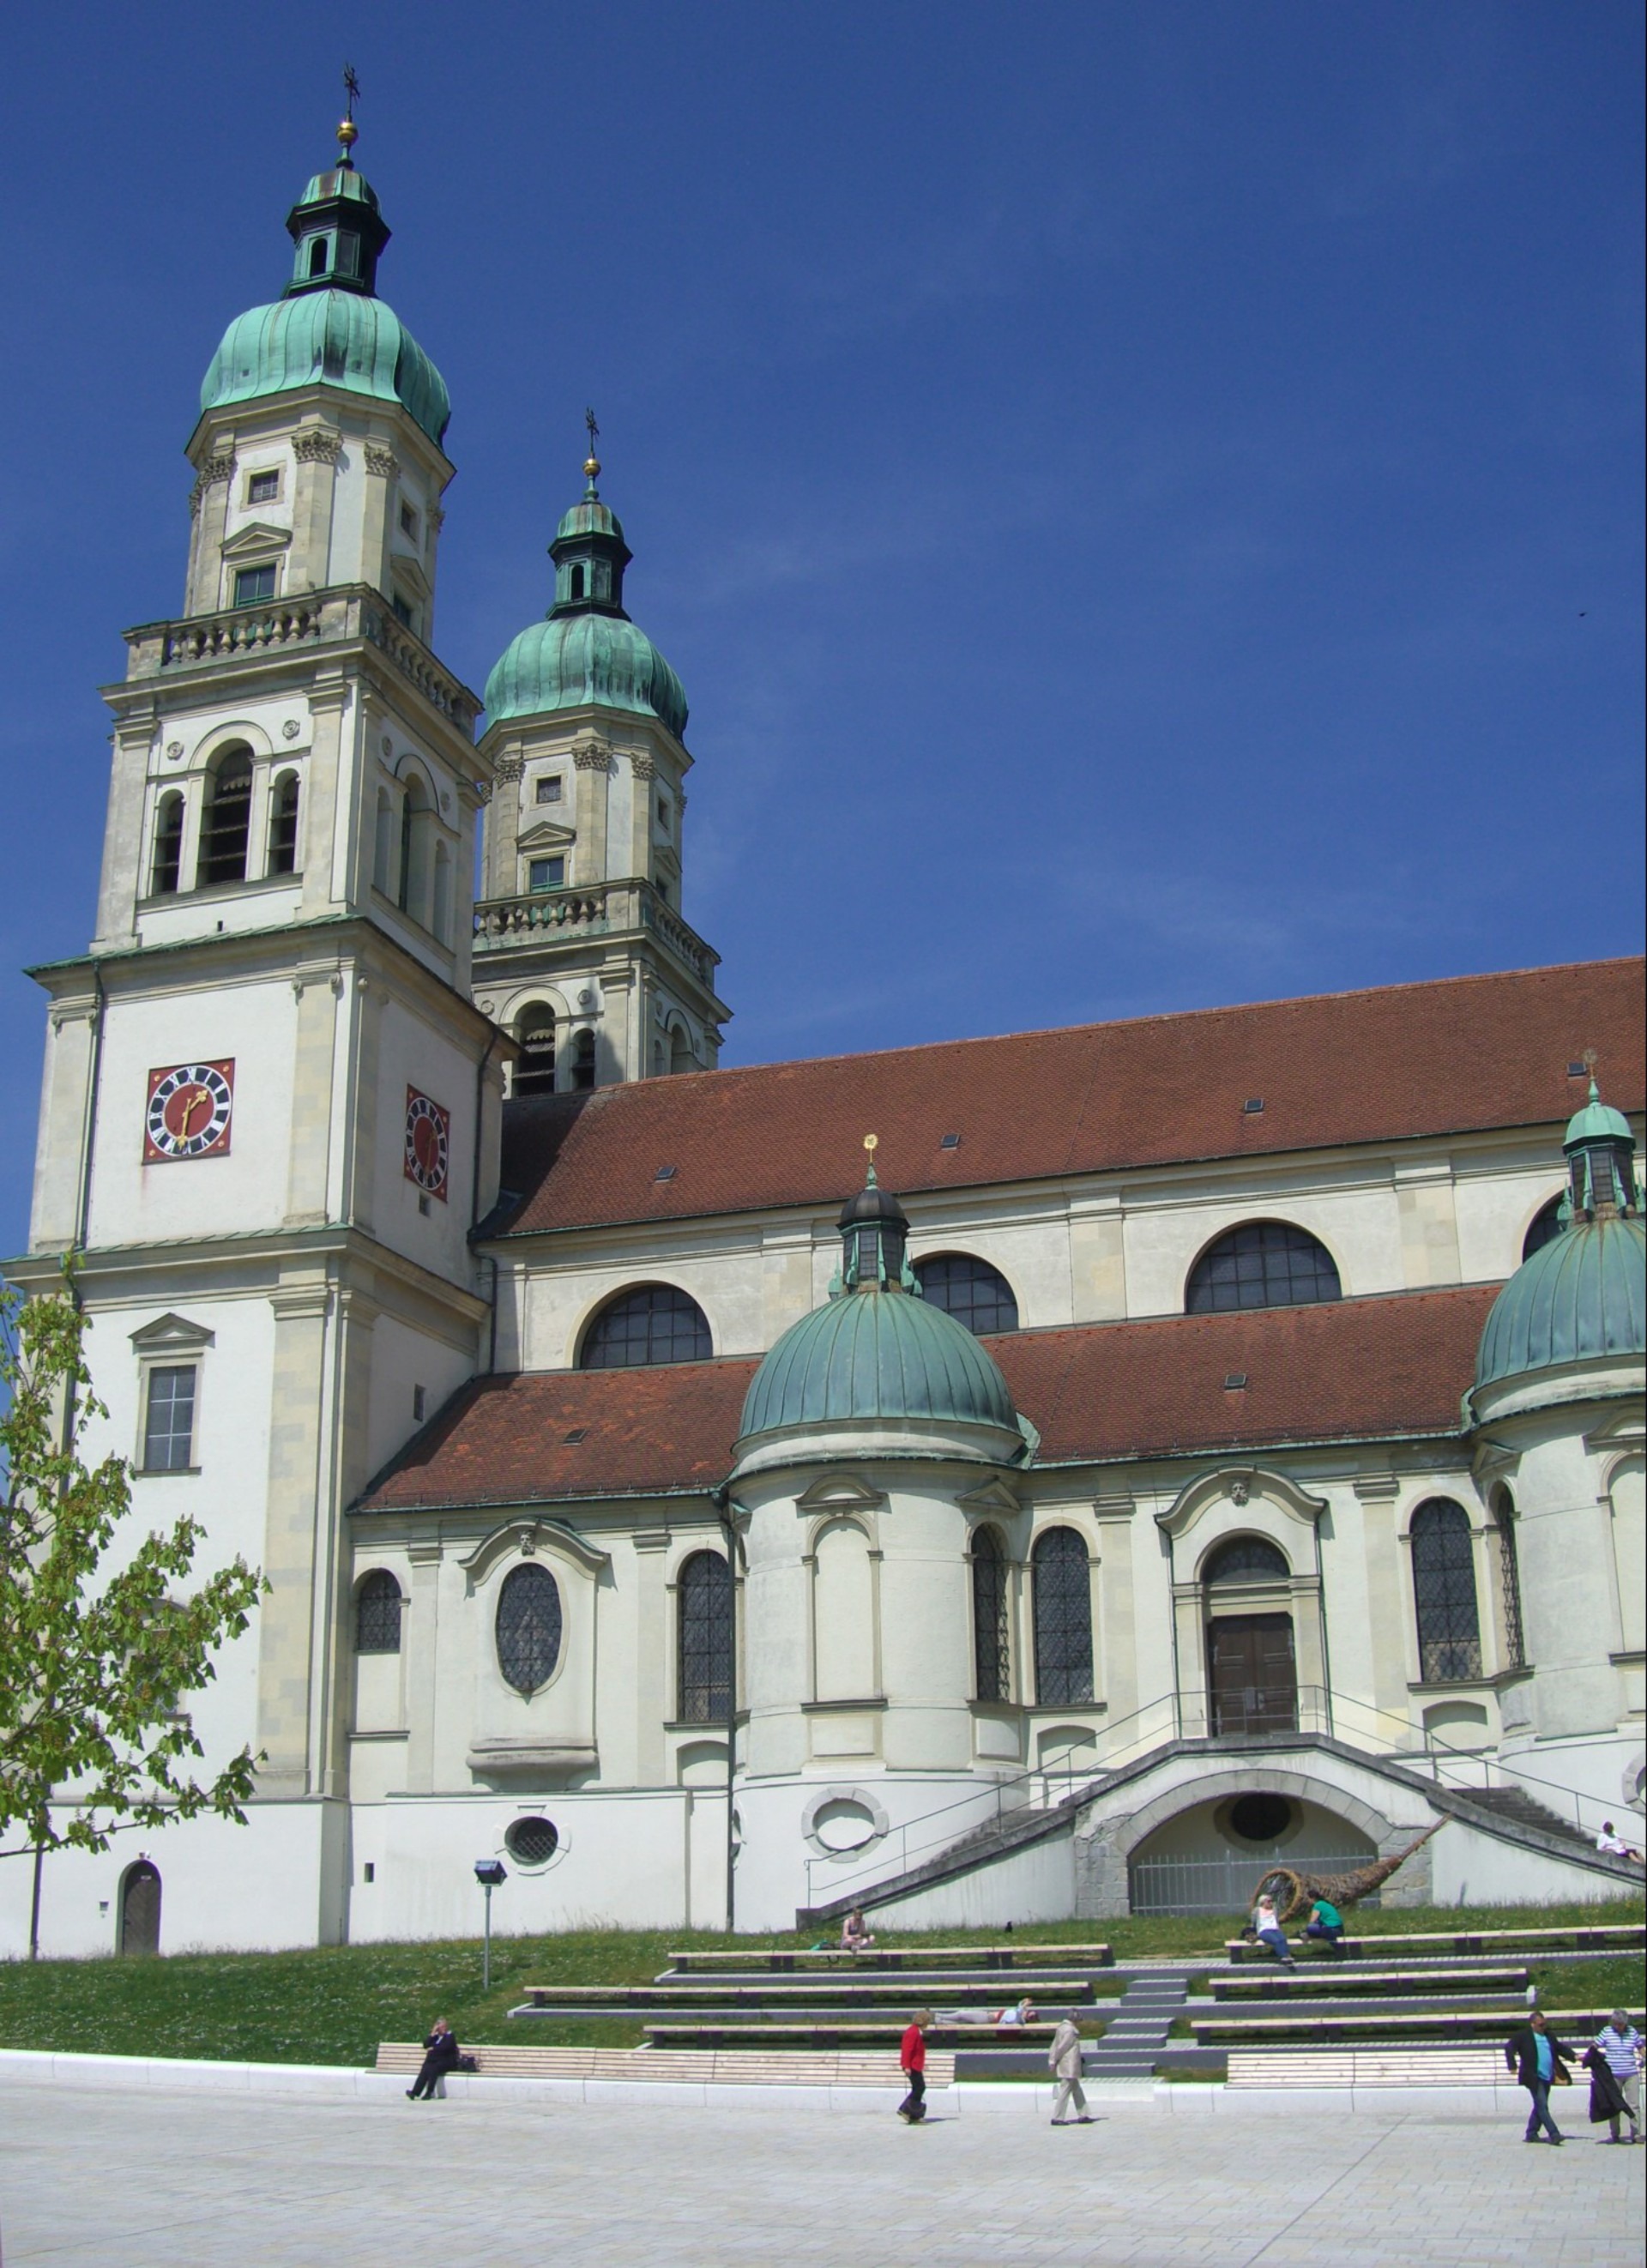
architecture, seat, town, building, city, tower, plaza, landmark, facade, church, cathedral, tourism, place of worship, bell tower, stairs, spires, monastery, town square, basilica, benches, baroque, kempten, kirchplatz, gradually, double tower, st lorenz basilica, bank series